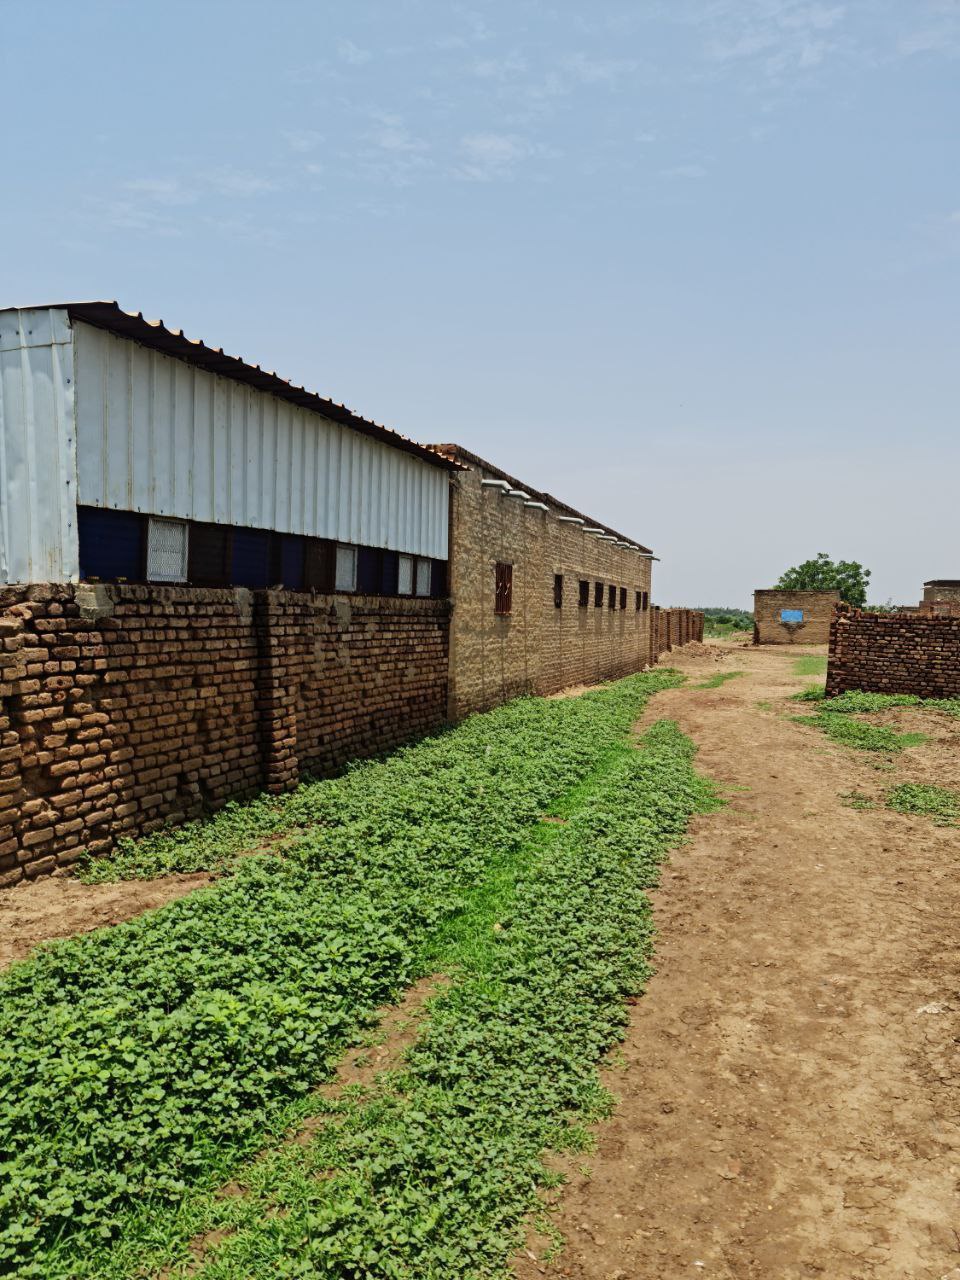
الوصف بالفصحى: طريق مليء بالحشائش
التصنيف: Uncategorized